Jane Campion

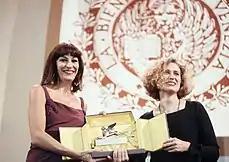
Jane Campion receiving the Grand Jury Prize from Anjelica Huston at the 47th Venice International Film Festival

Campion was appointed a Dame Companion of the New Zealand Order of Merit (DNZM) in the 2016 New Year Honours, for services to film.